Triforium

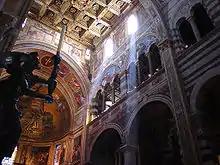
The matroneum of Pisa Cathedral protected by triforia and bifora

On account of the richness of its mouldings and carved ornament in the sculpture introduced in the spandrels, it became the most highly decorated feature of the interior. The triforium at Lincoln has been described as one of the most beautiful compositions of English Gothic architecture. Even when reduced to a simple passage it was always a highly enriched feature. In the 15th-century churches in England, when the roof over the aisles was comparatively flat, more height being required for the clerestory windows, the triforium was dispensed with altogether. In the great cathedrals and abbeys the triforium was often occupied by persons who came to witness various ceremonies, and in early days was probably used by the monks and clergy for work connected with the church.